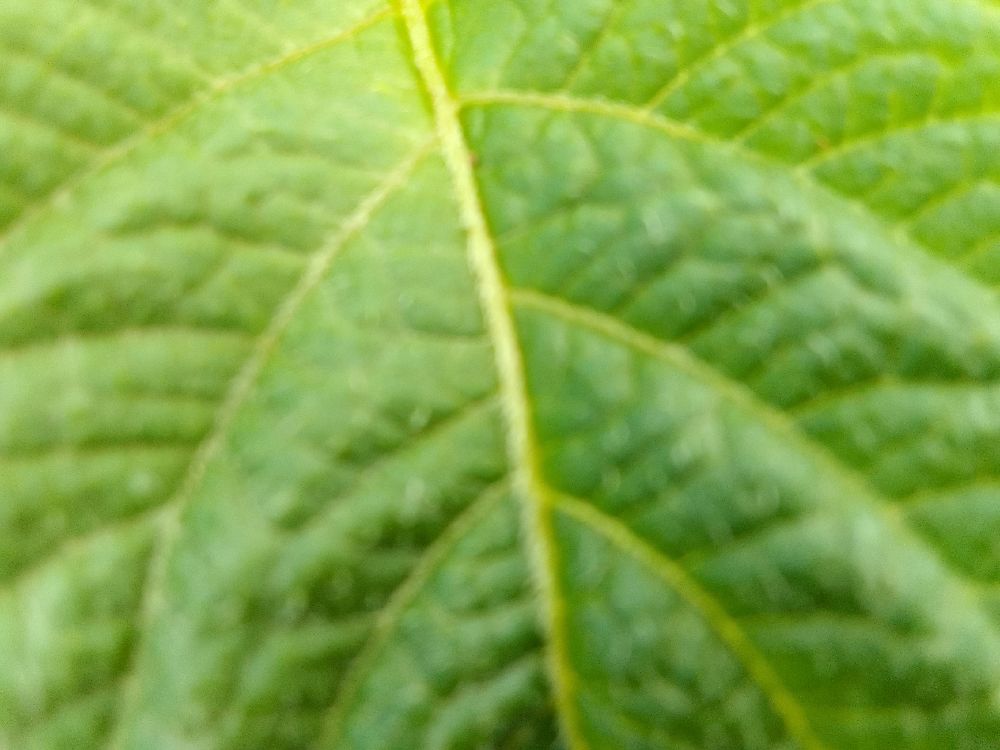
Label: Healthy